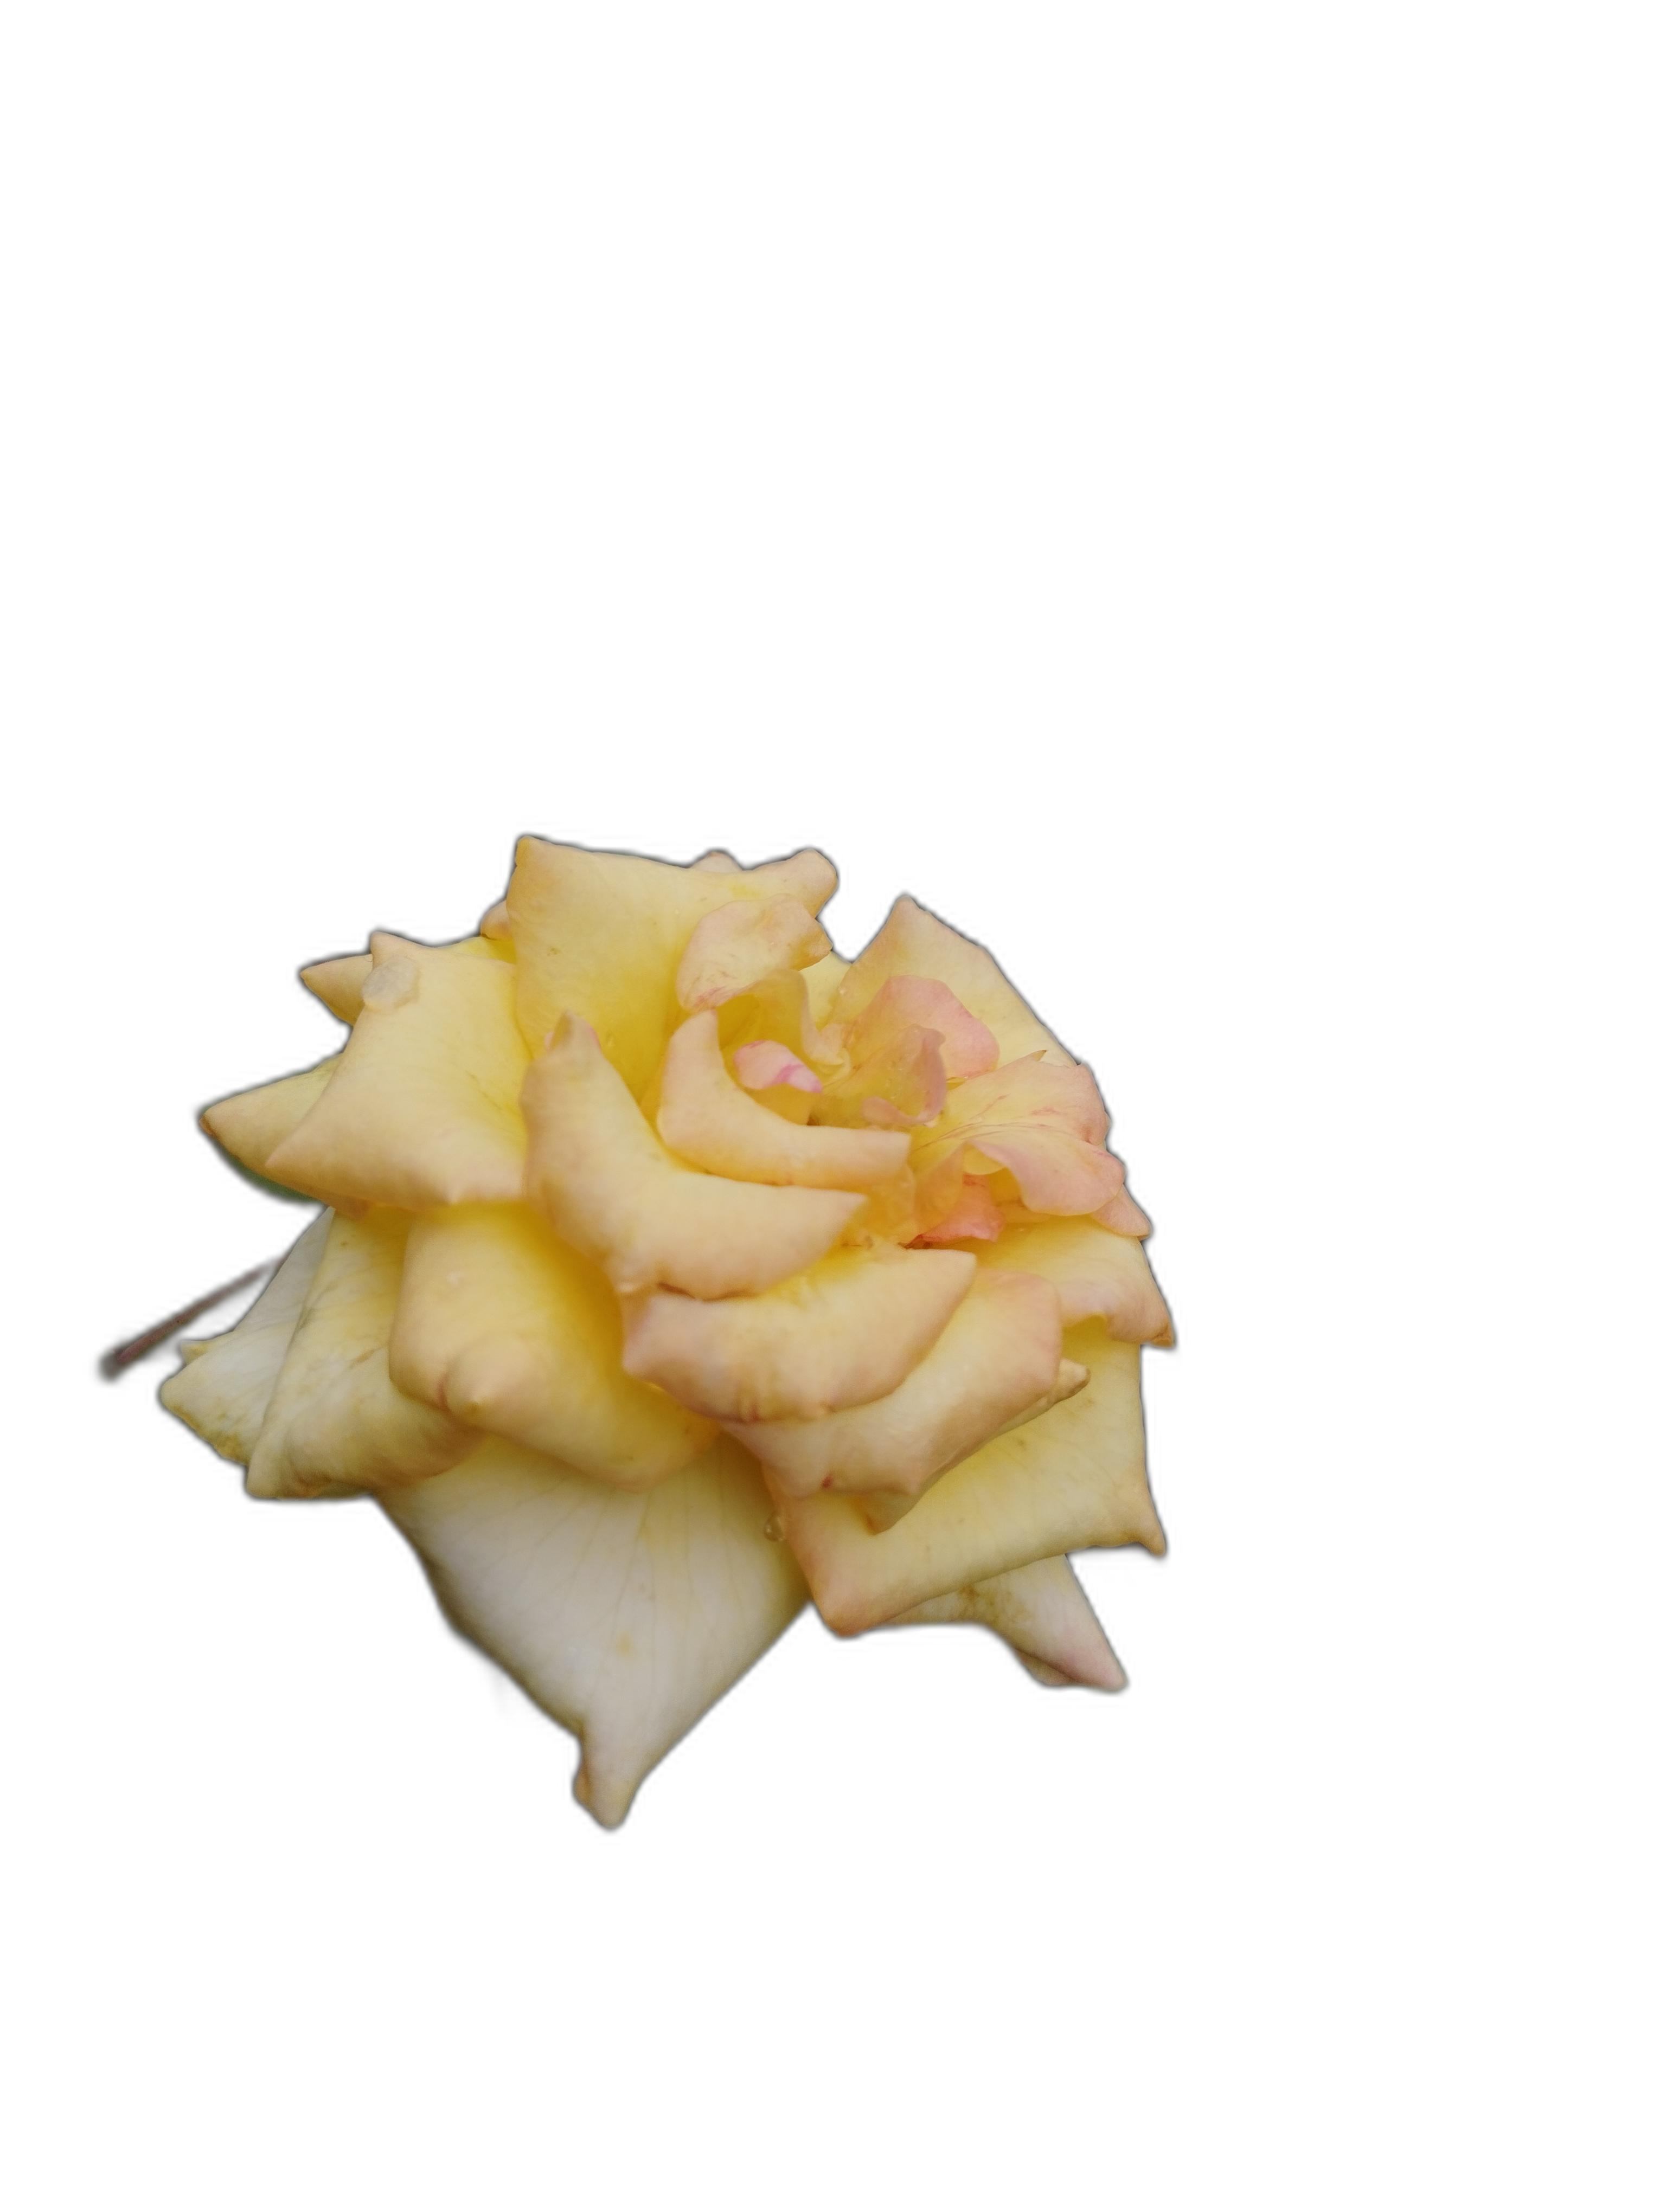
Label: Rose